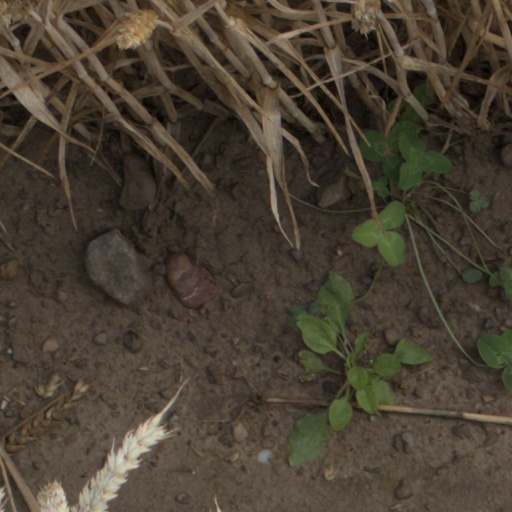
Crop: wheat